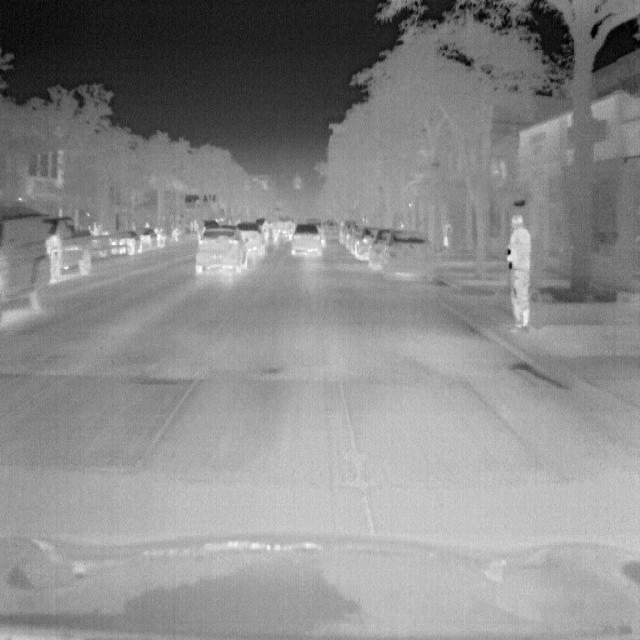
Detected objects:
label: person